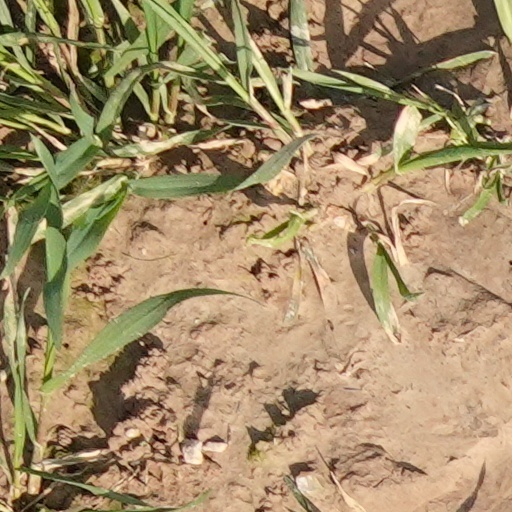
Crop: wheat